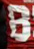
Number: 8